Question: What are the man and woman doing?
Tambaya: Me mutumin da matar suke yi?
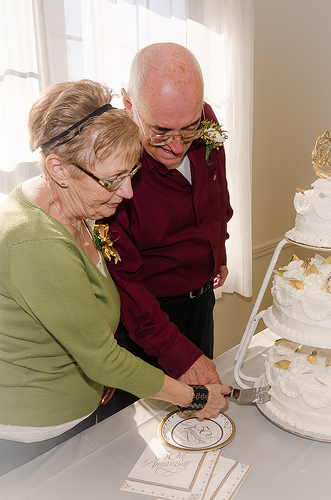
Answer: Cutting a cake.
Amsa: Yanka kek.